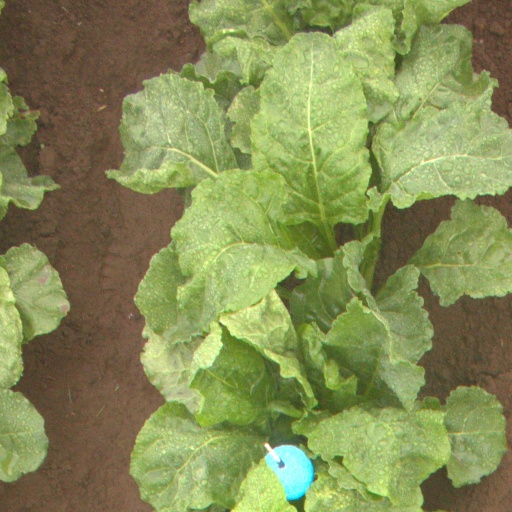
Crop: sugar beet